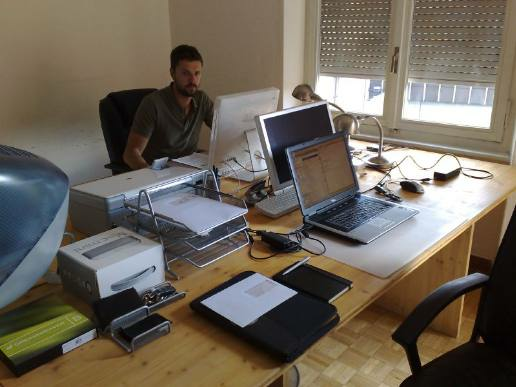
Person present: Yes